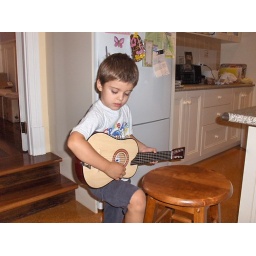
Playing guitar in the kitchen